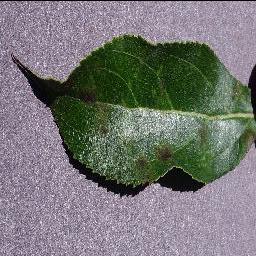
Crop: apple
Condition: scab